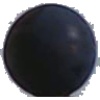
Label: blue_grape